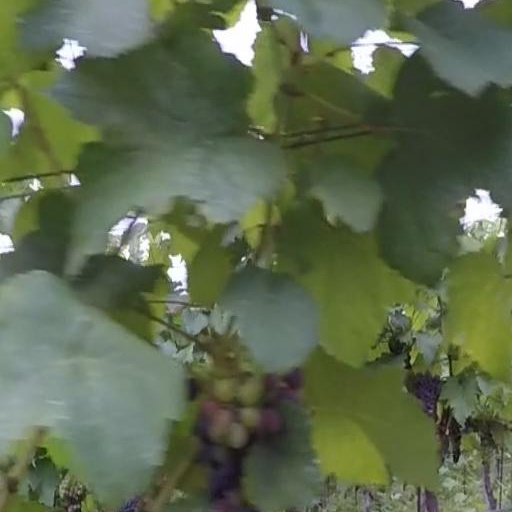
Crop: grape